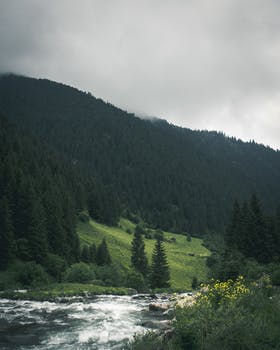
Label: No Watermark